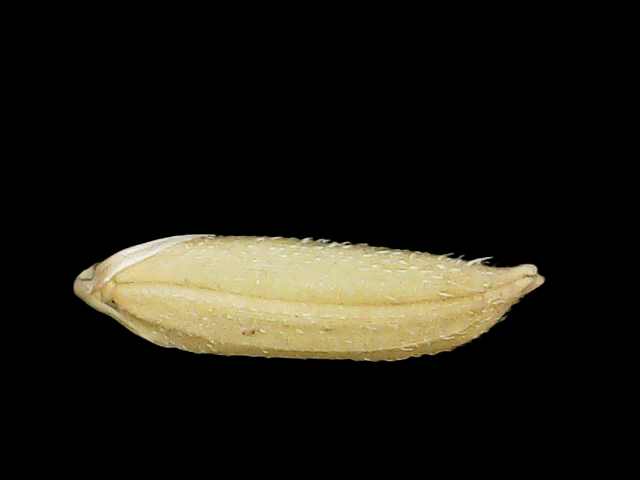
Rice variety: Binadhan11